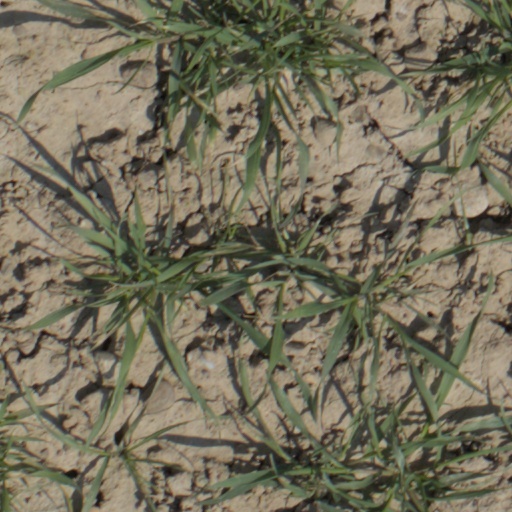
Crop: wheat